List of churches in the Roman Catholic Archdiocese of Baltimore

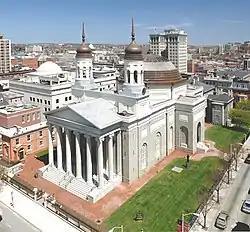
Basilica of the National Shrine of the Assumption of the Blessed Virgin Mary

This is a list of current and former Roman Catholic churches in the Roman Catholic Archdiocese of Baltimore. As of 2024, the archdiocese had 153 active parishes and missions.